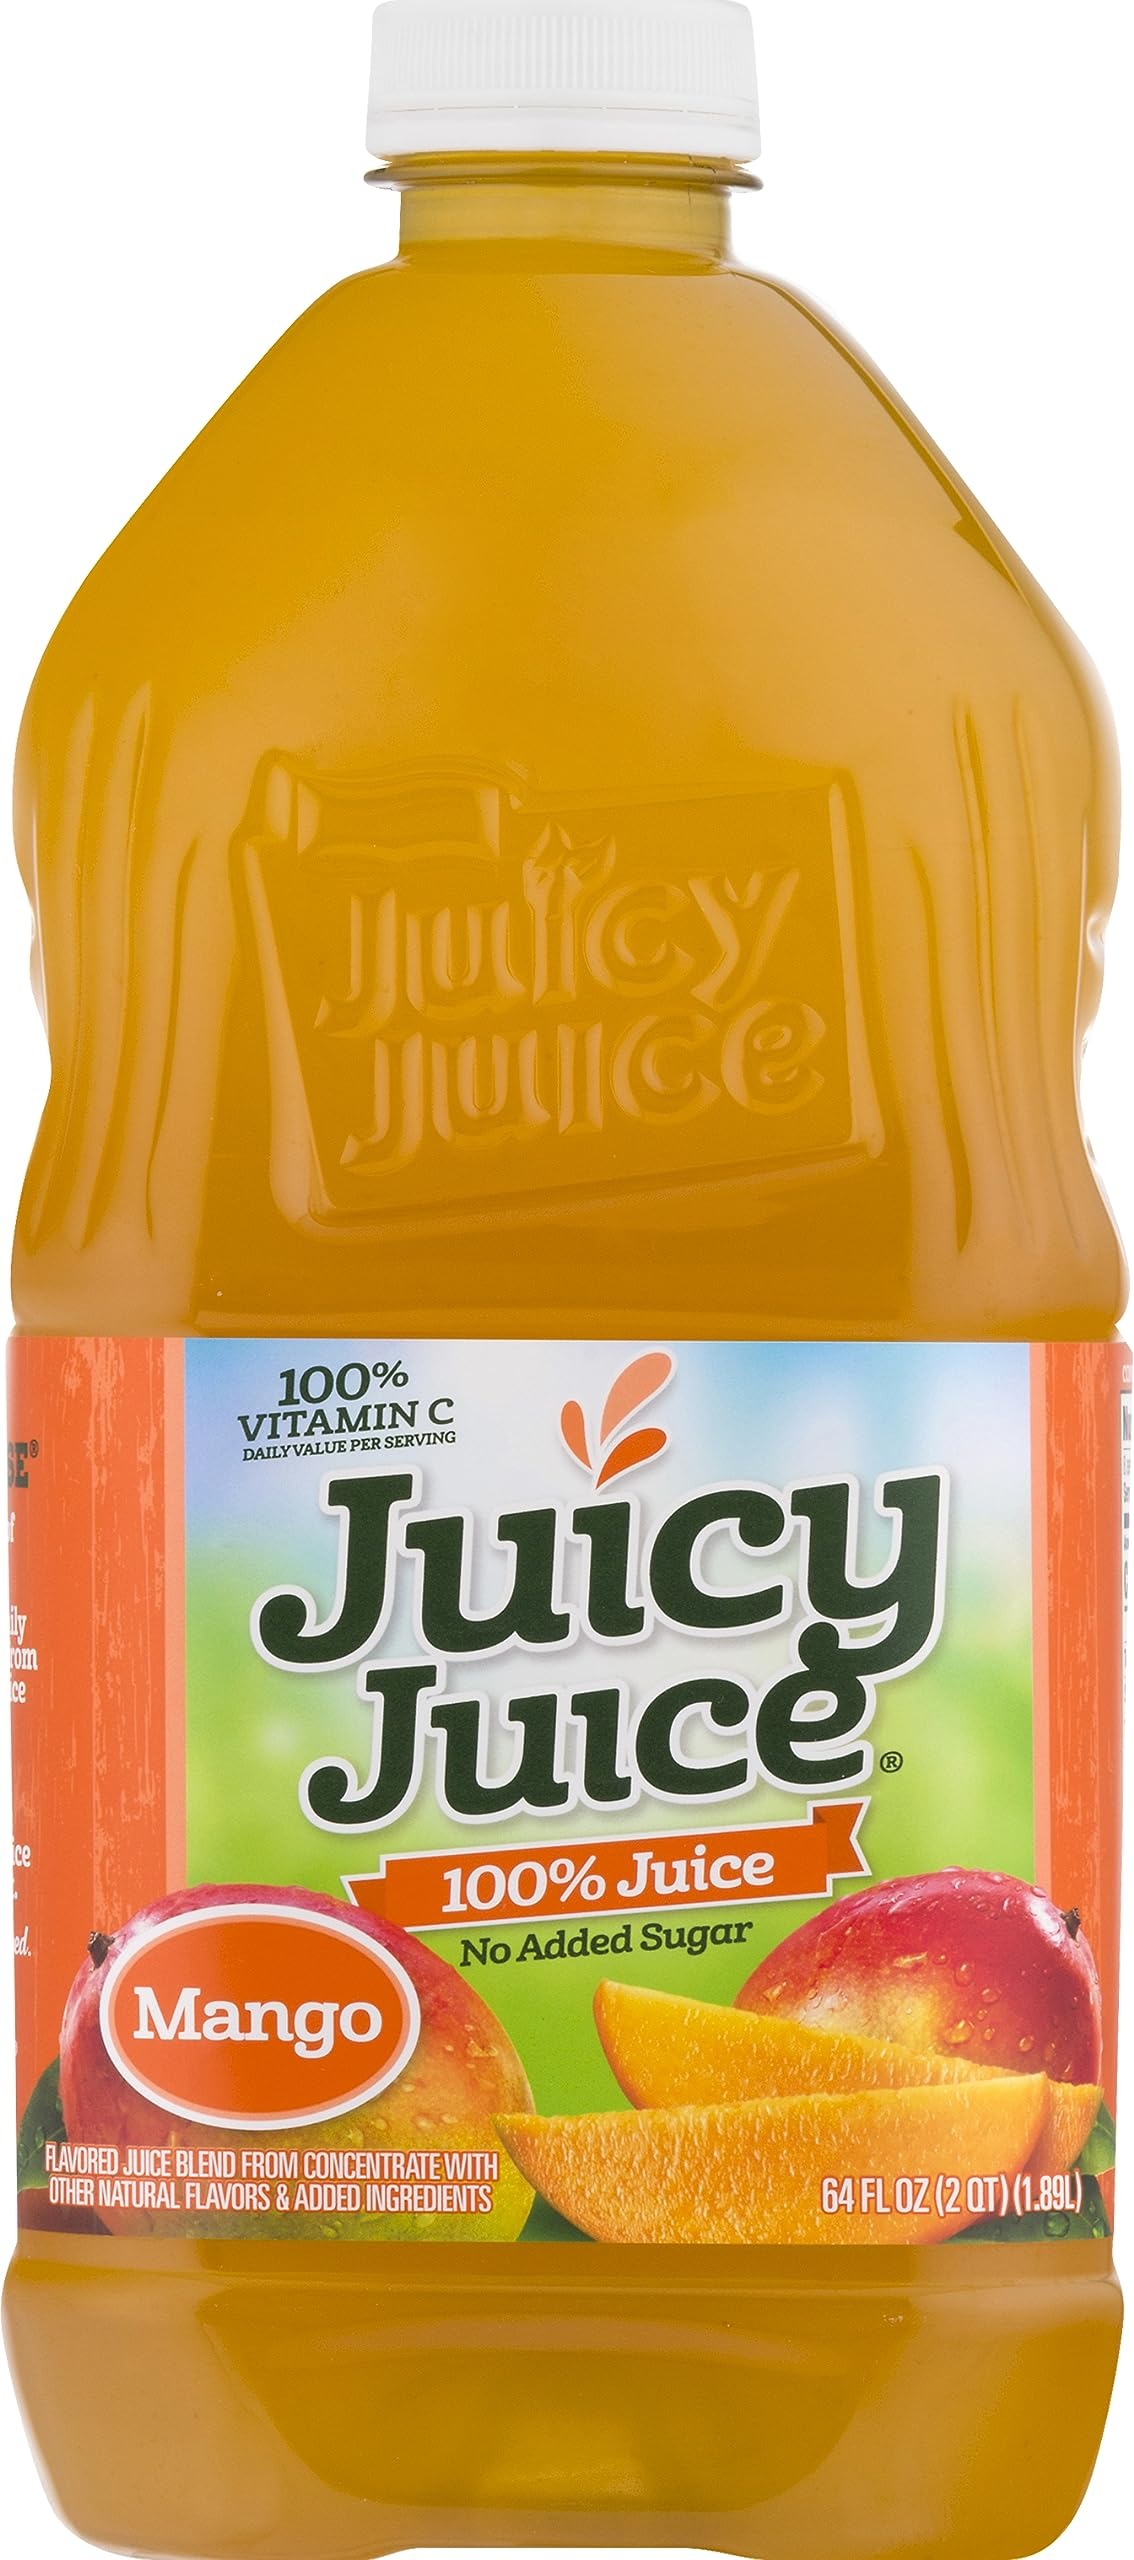
Item Name: Juicy Juice, Juice Mango, 64 Fl Oz
Value: 64.0
Unit: Fl Oz

Price: 4.875